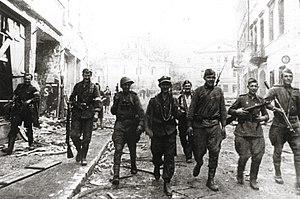
L'Opération Ostra Brama se déroule du 7 juillet au 14 juillet 1944, dans le cadre du Plan Tempête, entre l'Armia Krajowa, armée de résistance polonaise, et les occupants allemands de Vilnius. Le lendemain de la défaite allemande, l'Armée rouge entre dans la ville et le NKVD procède à l'arrestation des soldats polonais et l'internement de leurs chefs. Quelques jours plus tard, les restes de l'armée polonaise se retirent dans les forêts alentour, tandis que les Soviétiques contrôlent la ville.